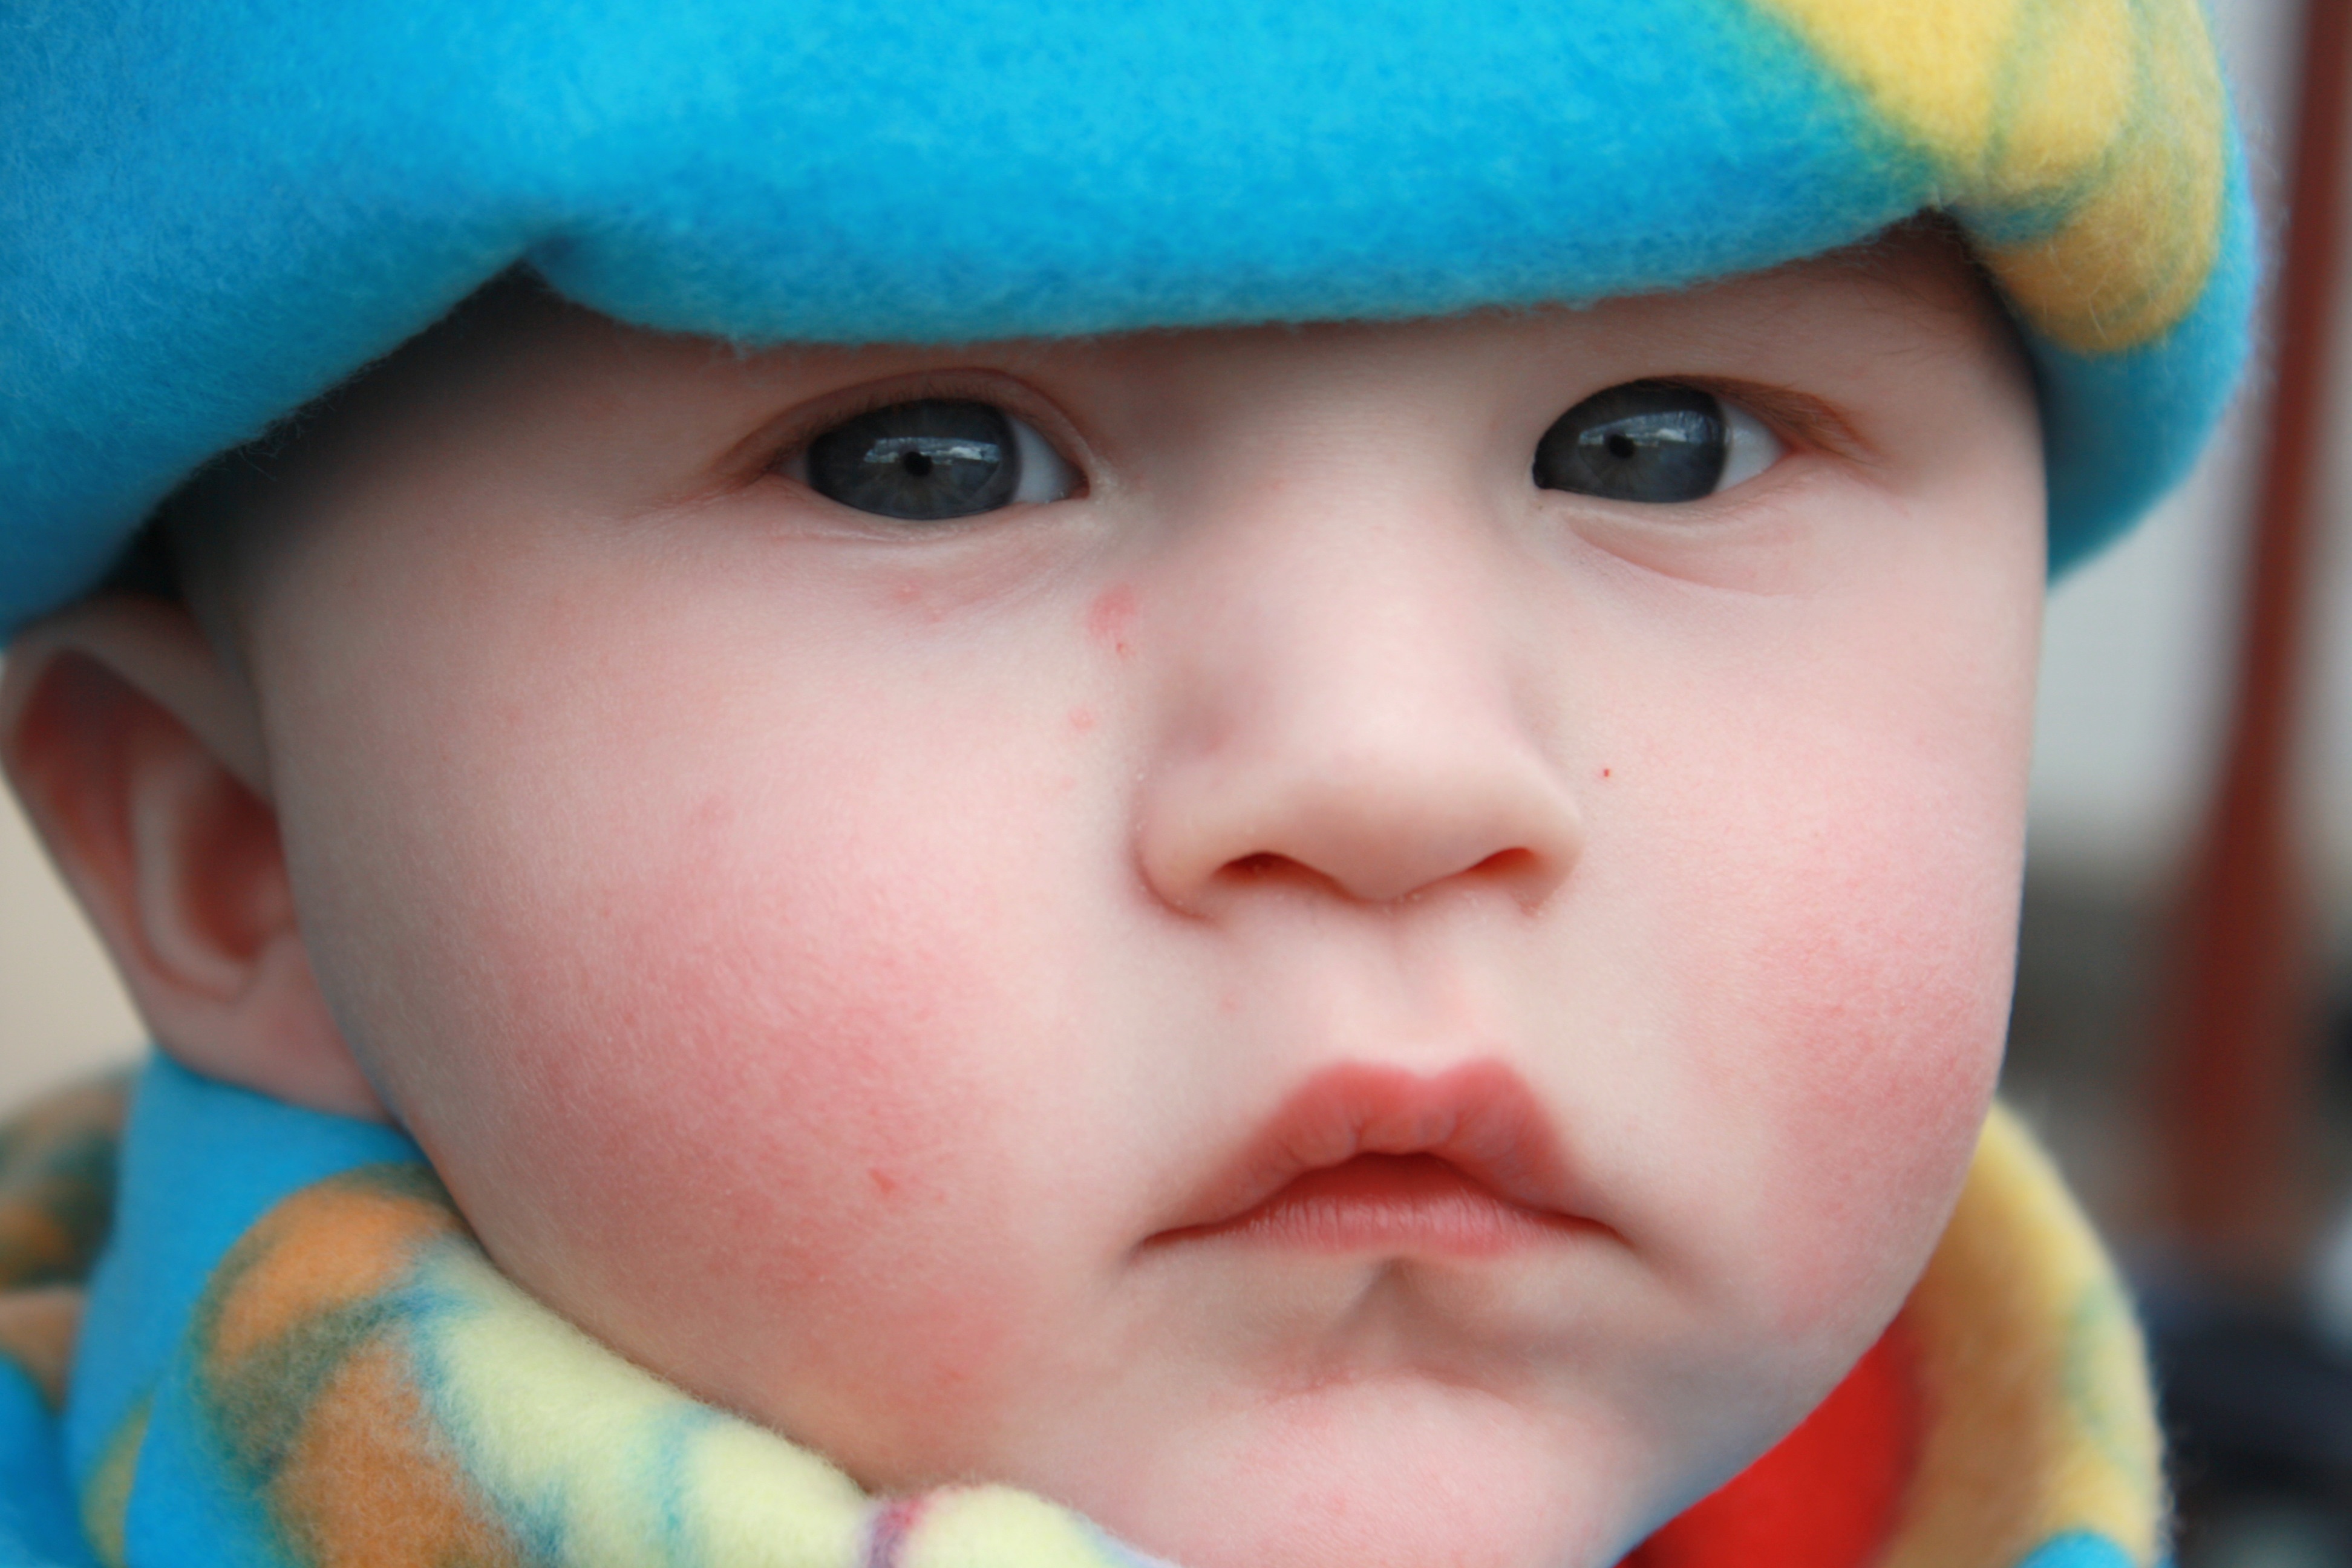
person, girl, boy, portrait, color, child, blue, toy, baby, facial expression, smile, mouth, close up, human body, face, nose, infant, toddler, eye, head, skin, organ, sweetness